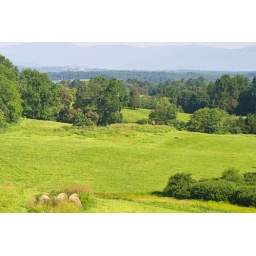
28-70mm EX DG lens; shot auto white balance, processed as sunlight wb in SPP3.5.2; minor edit of sliders